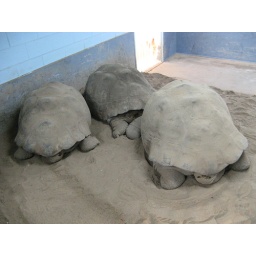
Galapagos Tortoise - Geochelone nigra - sleeping in their warm indoor winter house sheltered from the cold of Dubbo.